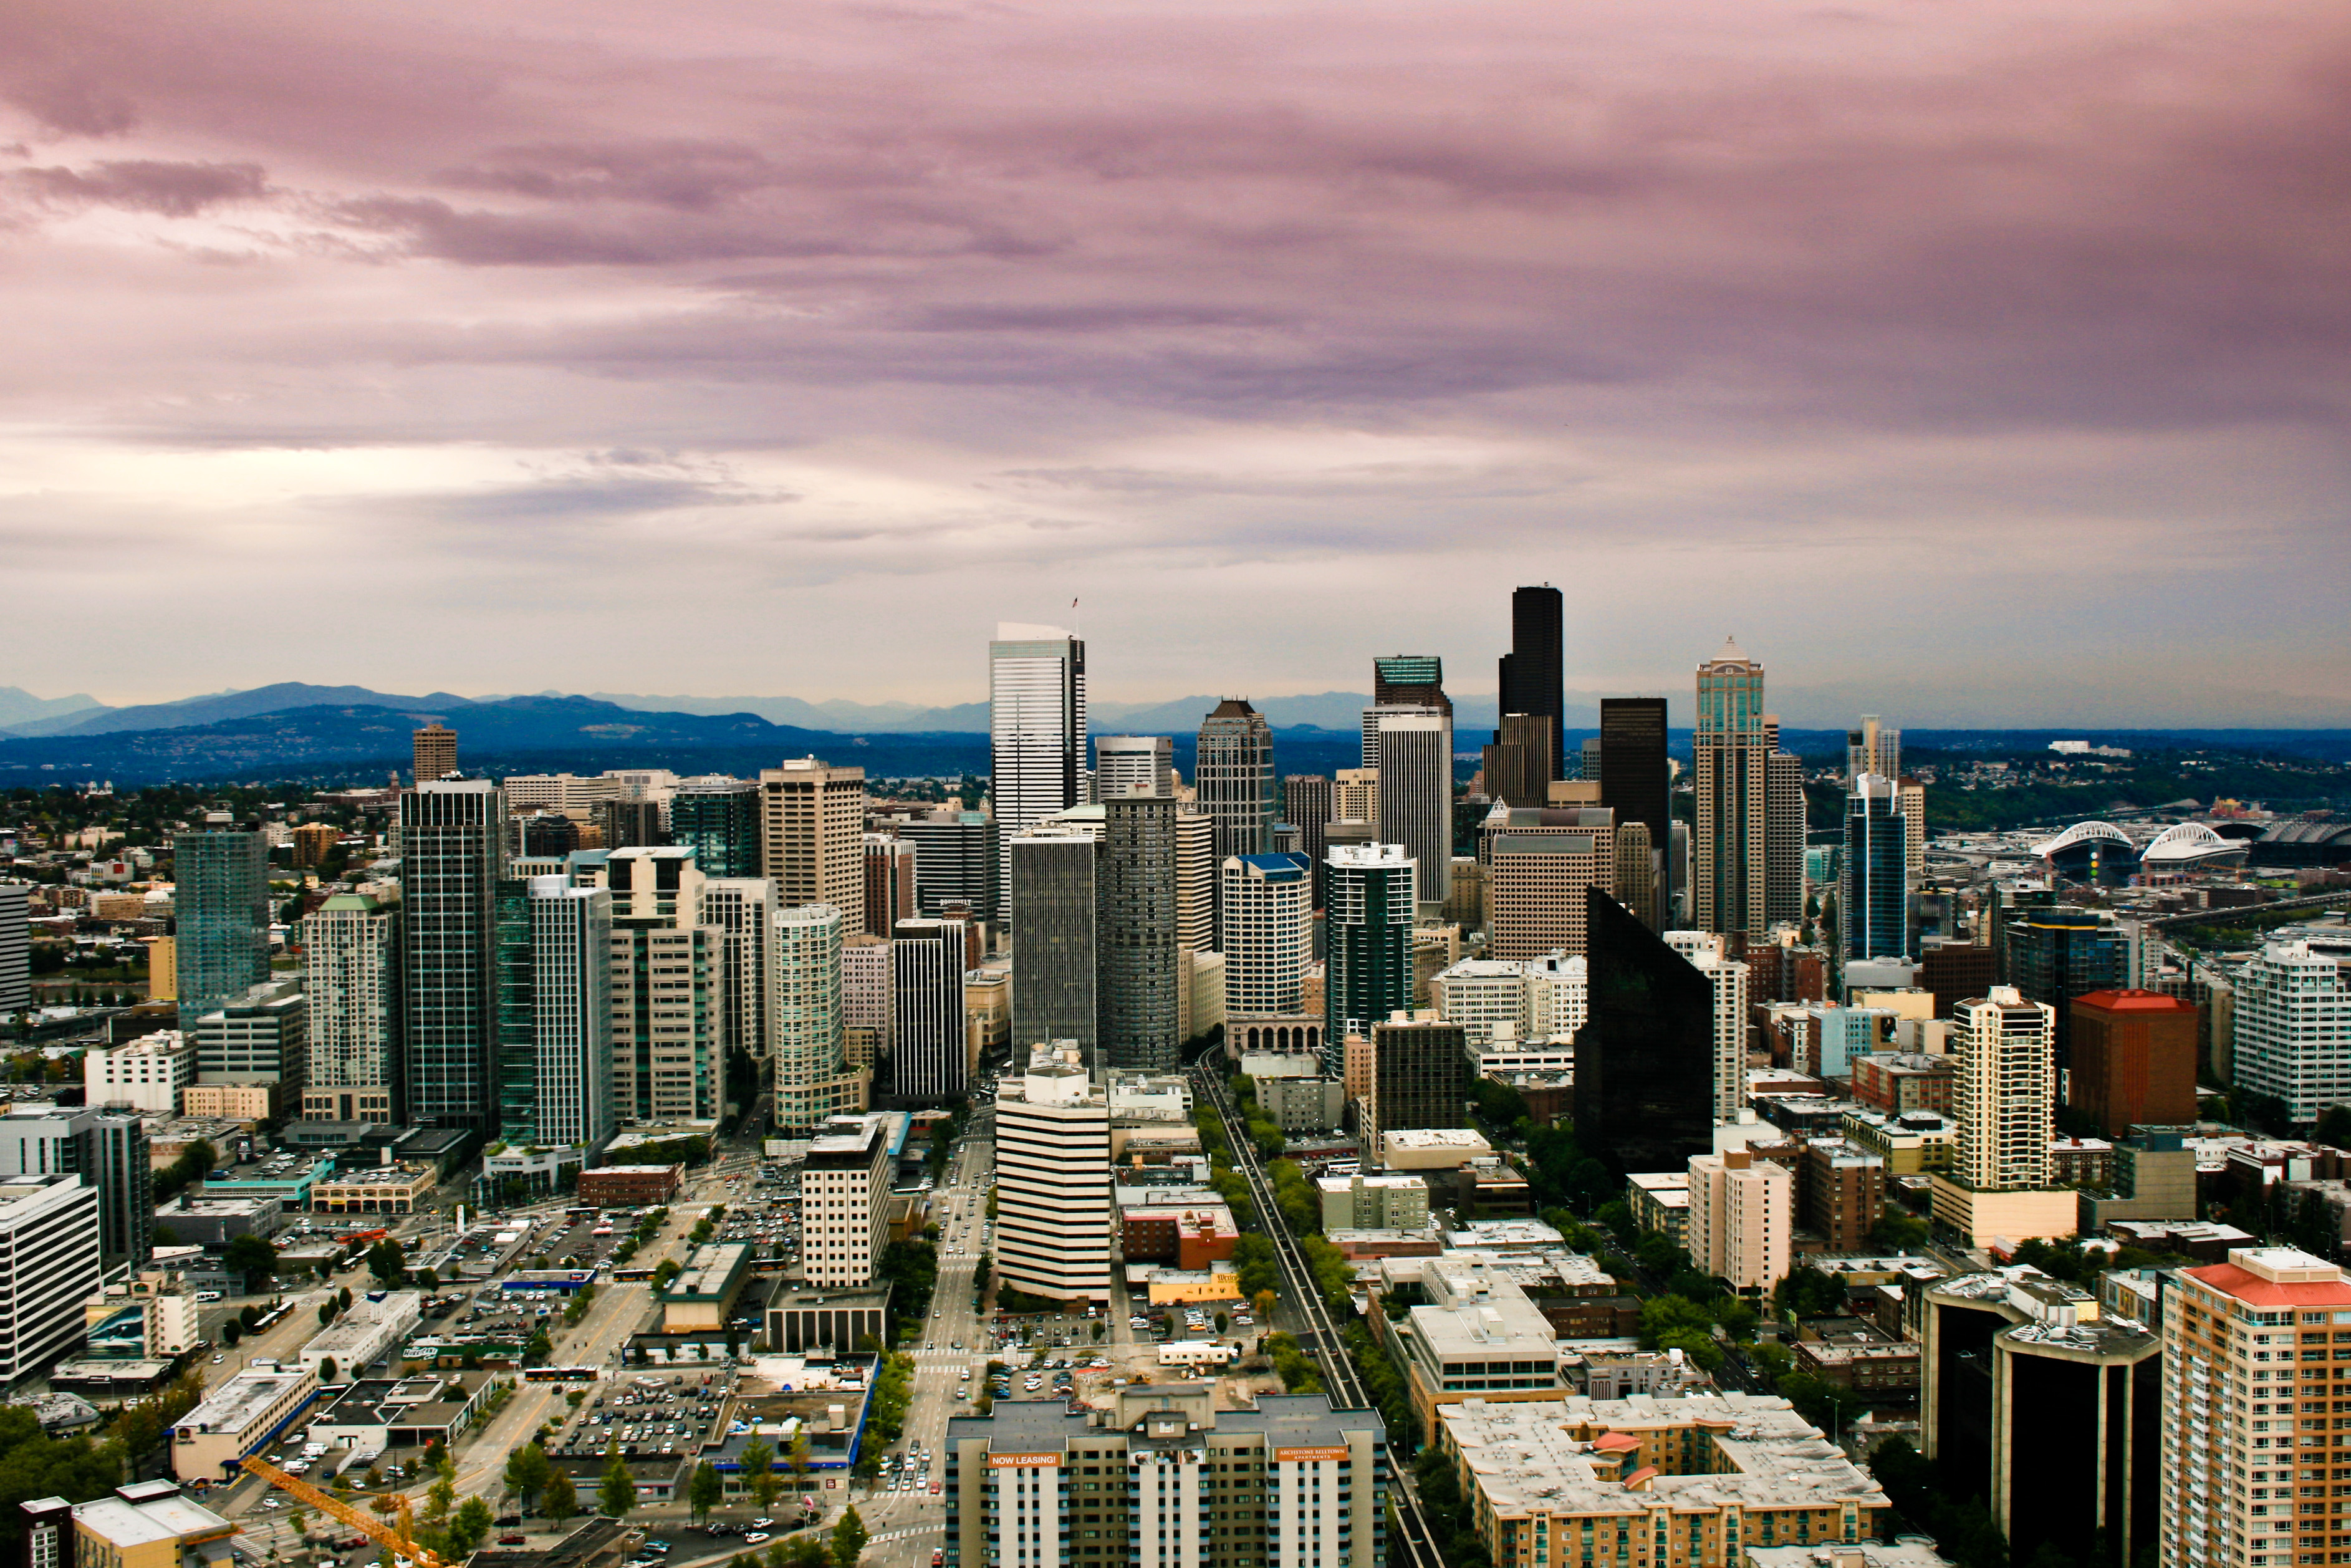
horizon, skyline, city, skyscraper, cityscape, downtown, dusk, suburb, tower, tower block, clouds, buildings, metropolis, skyscrappers, neighbourhood, bird's eye view, aerial photography, urban area, residential area, geographical feature, human settlement, atmosphere of earth, metropolitan area